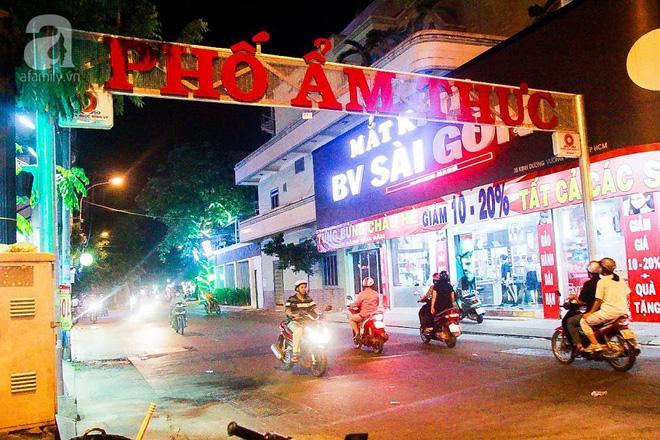
một vài chiếc xe máy đang chạy qua một cửa hàng